Harro Magnussen

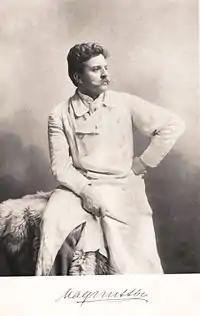
Harro Magnussen (1901), photograph by Franz Kullrich (1864-1917)

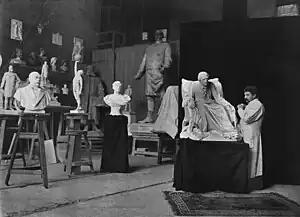
Magnussen in his studio. (1898)

Magnussen was born in Hamm, and received his first lessons in drawing, modelling and carving wood from his father, the painter Christian Carl Magnussen. In 1882, he began his formal training in Munich with Nikolaus Gysis, Gabriel von Hackl and Ludwig von Löfftz. Despite being in Munich, he was most impressed by works from the Berliner Bildhauerschule (Berlin School of Sculpture) and went there in 1888, where he obtained a position in the studios of Reinhold Begas, remaining for five years.